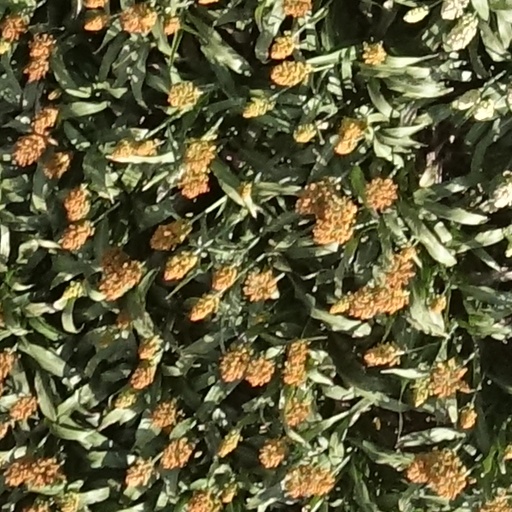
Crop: sorghum